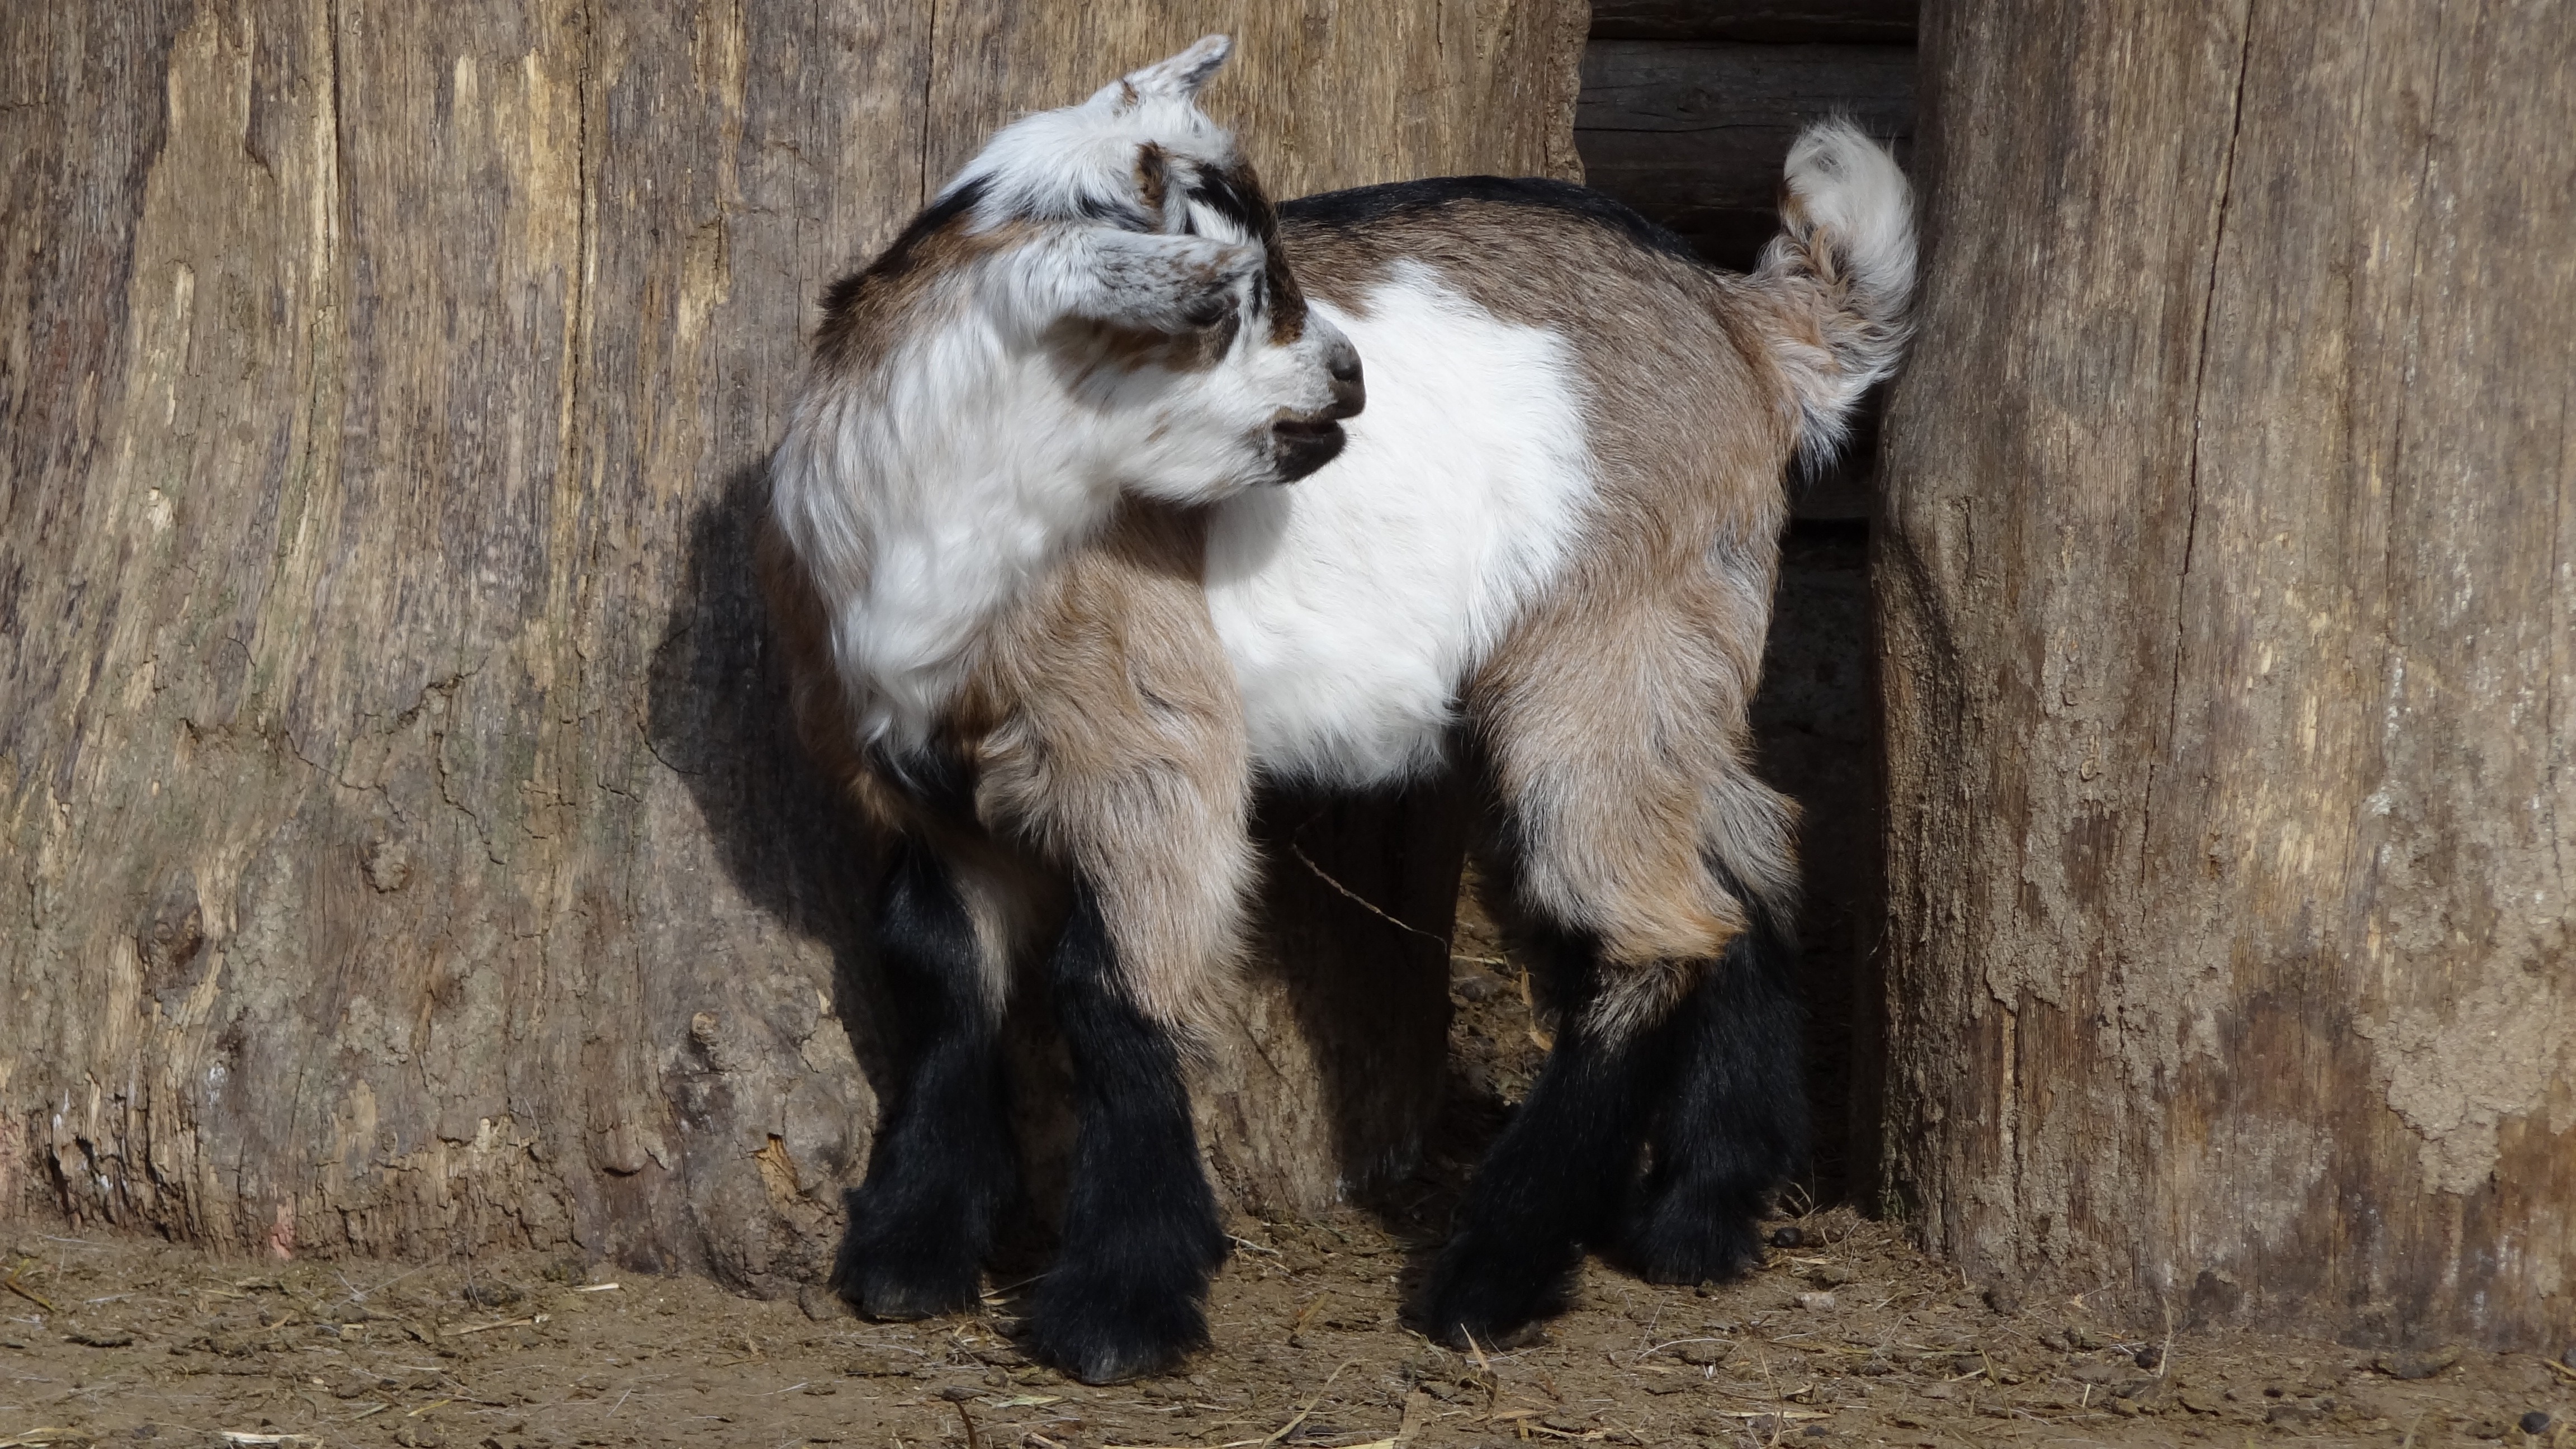
farm, animal, goat, sheep, mammal, fauna, goats, mammals, vertebrate, lambs, horns, horse like mammal, cow goat family